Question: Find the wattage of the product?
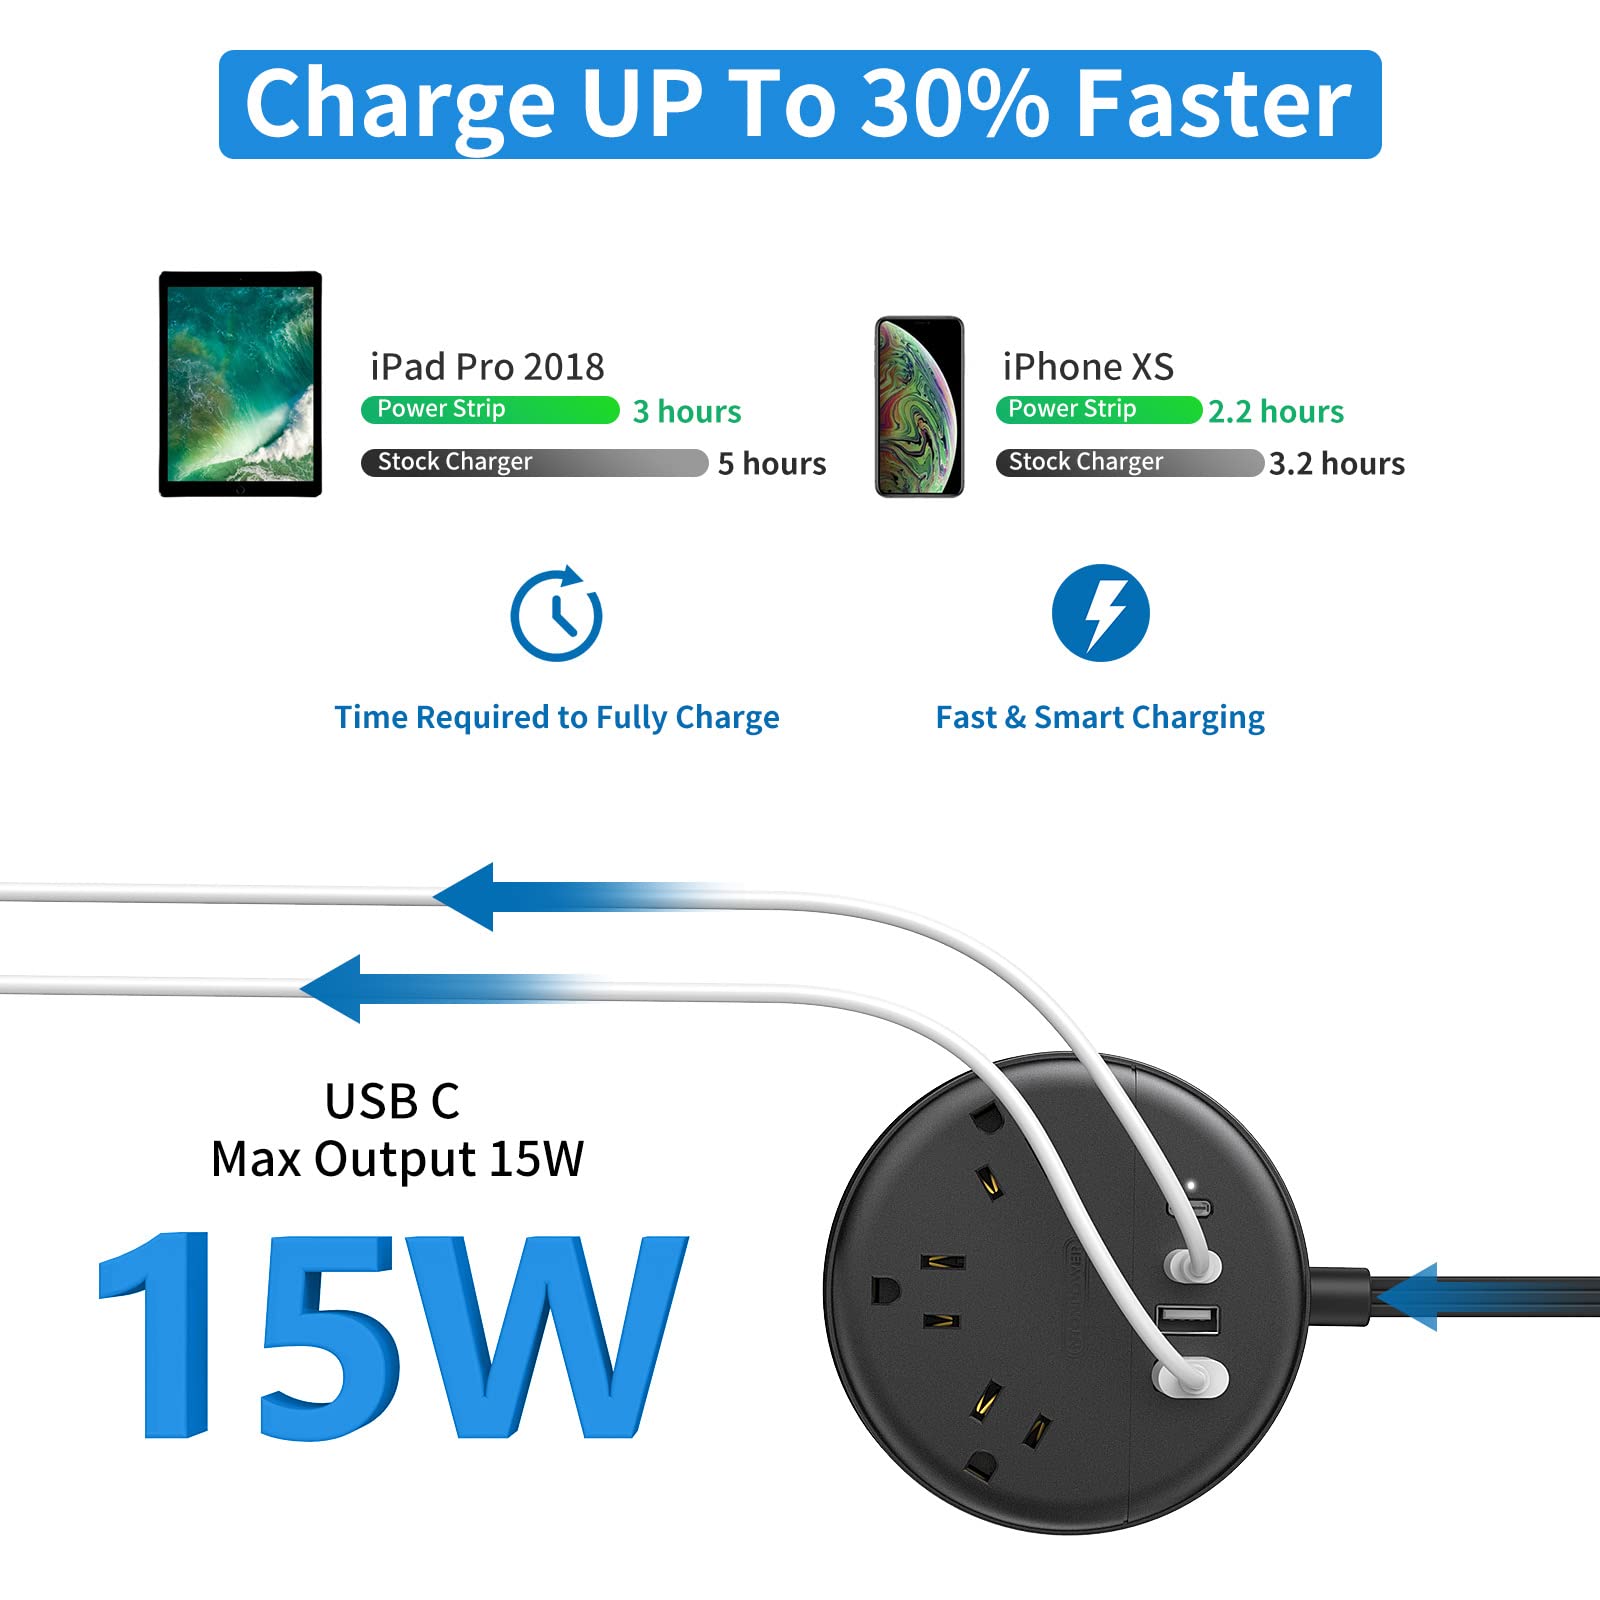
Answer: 15.0 watt